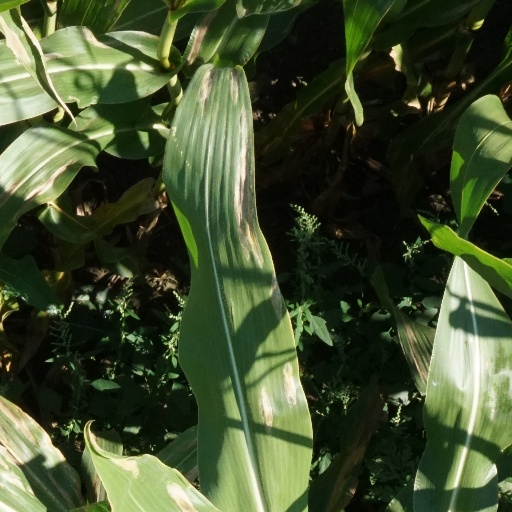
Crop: maize; corn